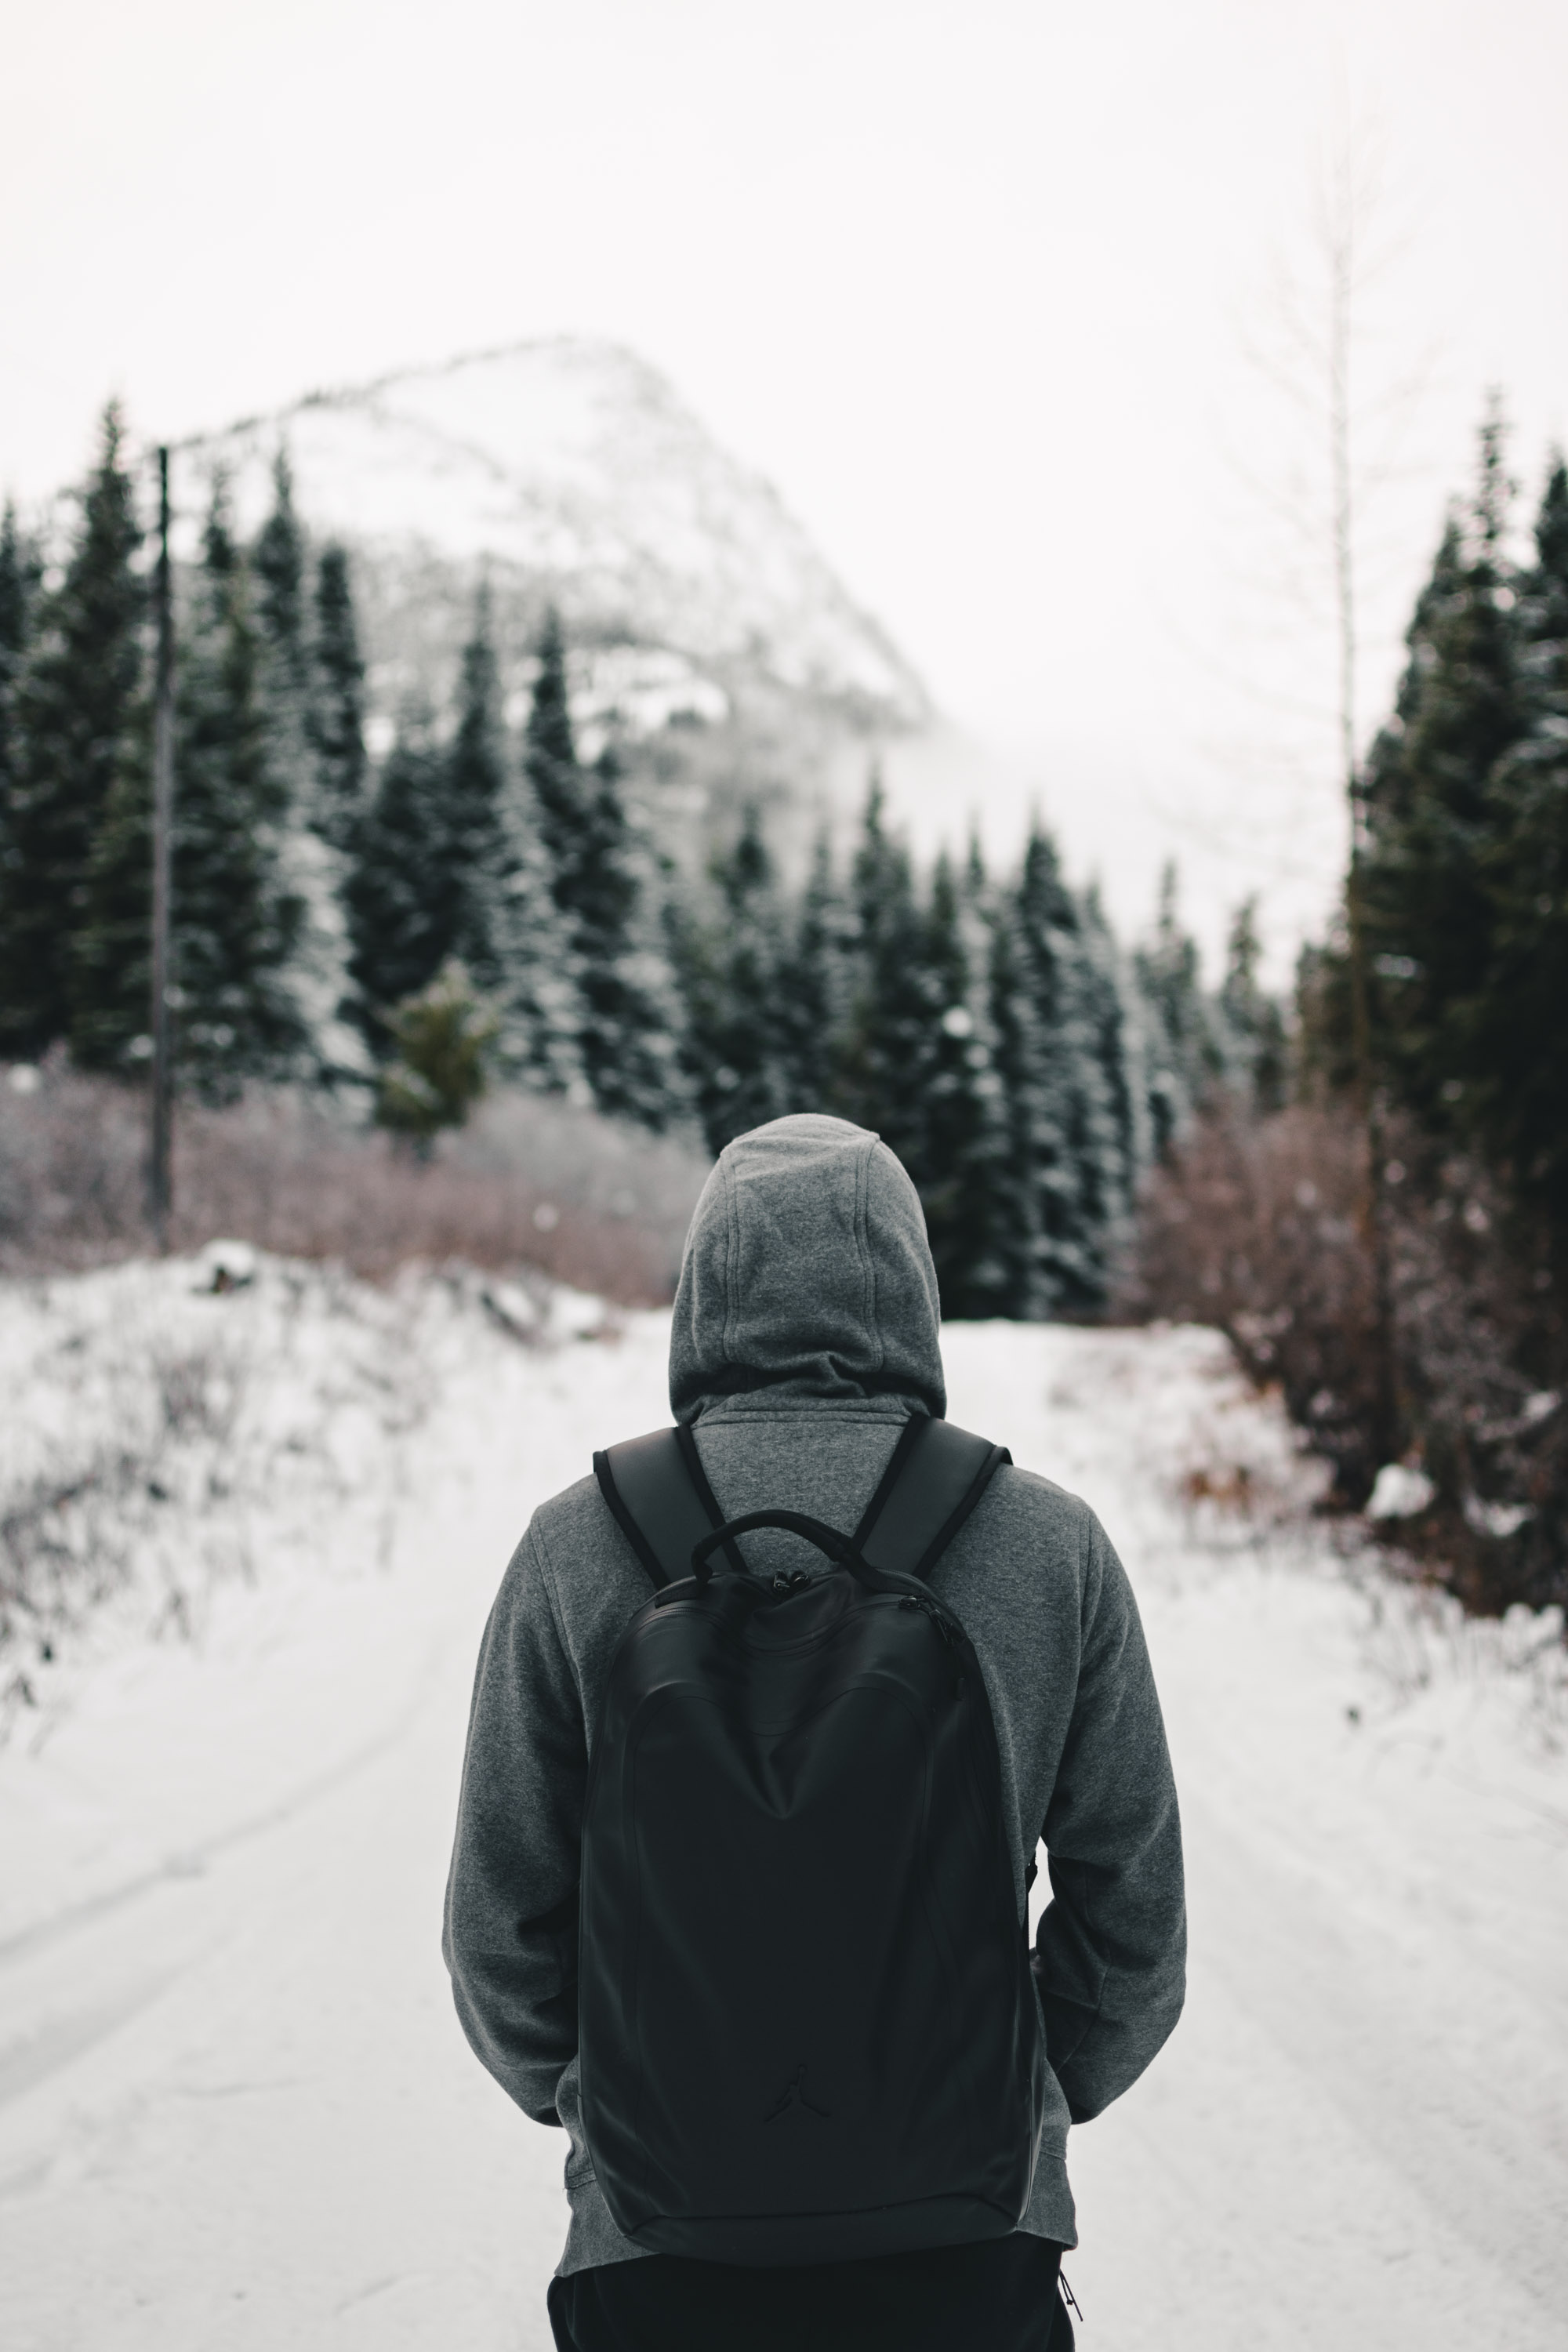
snow, winter, white, tree, freezing, outerwear, black and white, sky, geological phenomenon, monochrome photography, photography, mountain, footwear, woody plant, jacket, monochrome, forest, vacation, recreation, plant, hoodie, hood, cloud, pine family, adventure, snowshoe, style